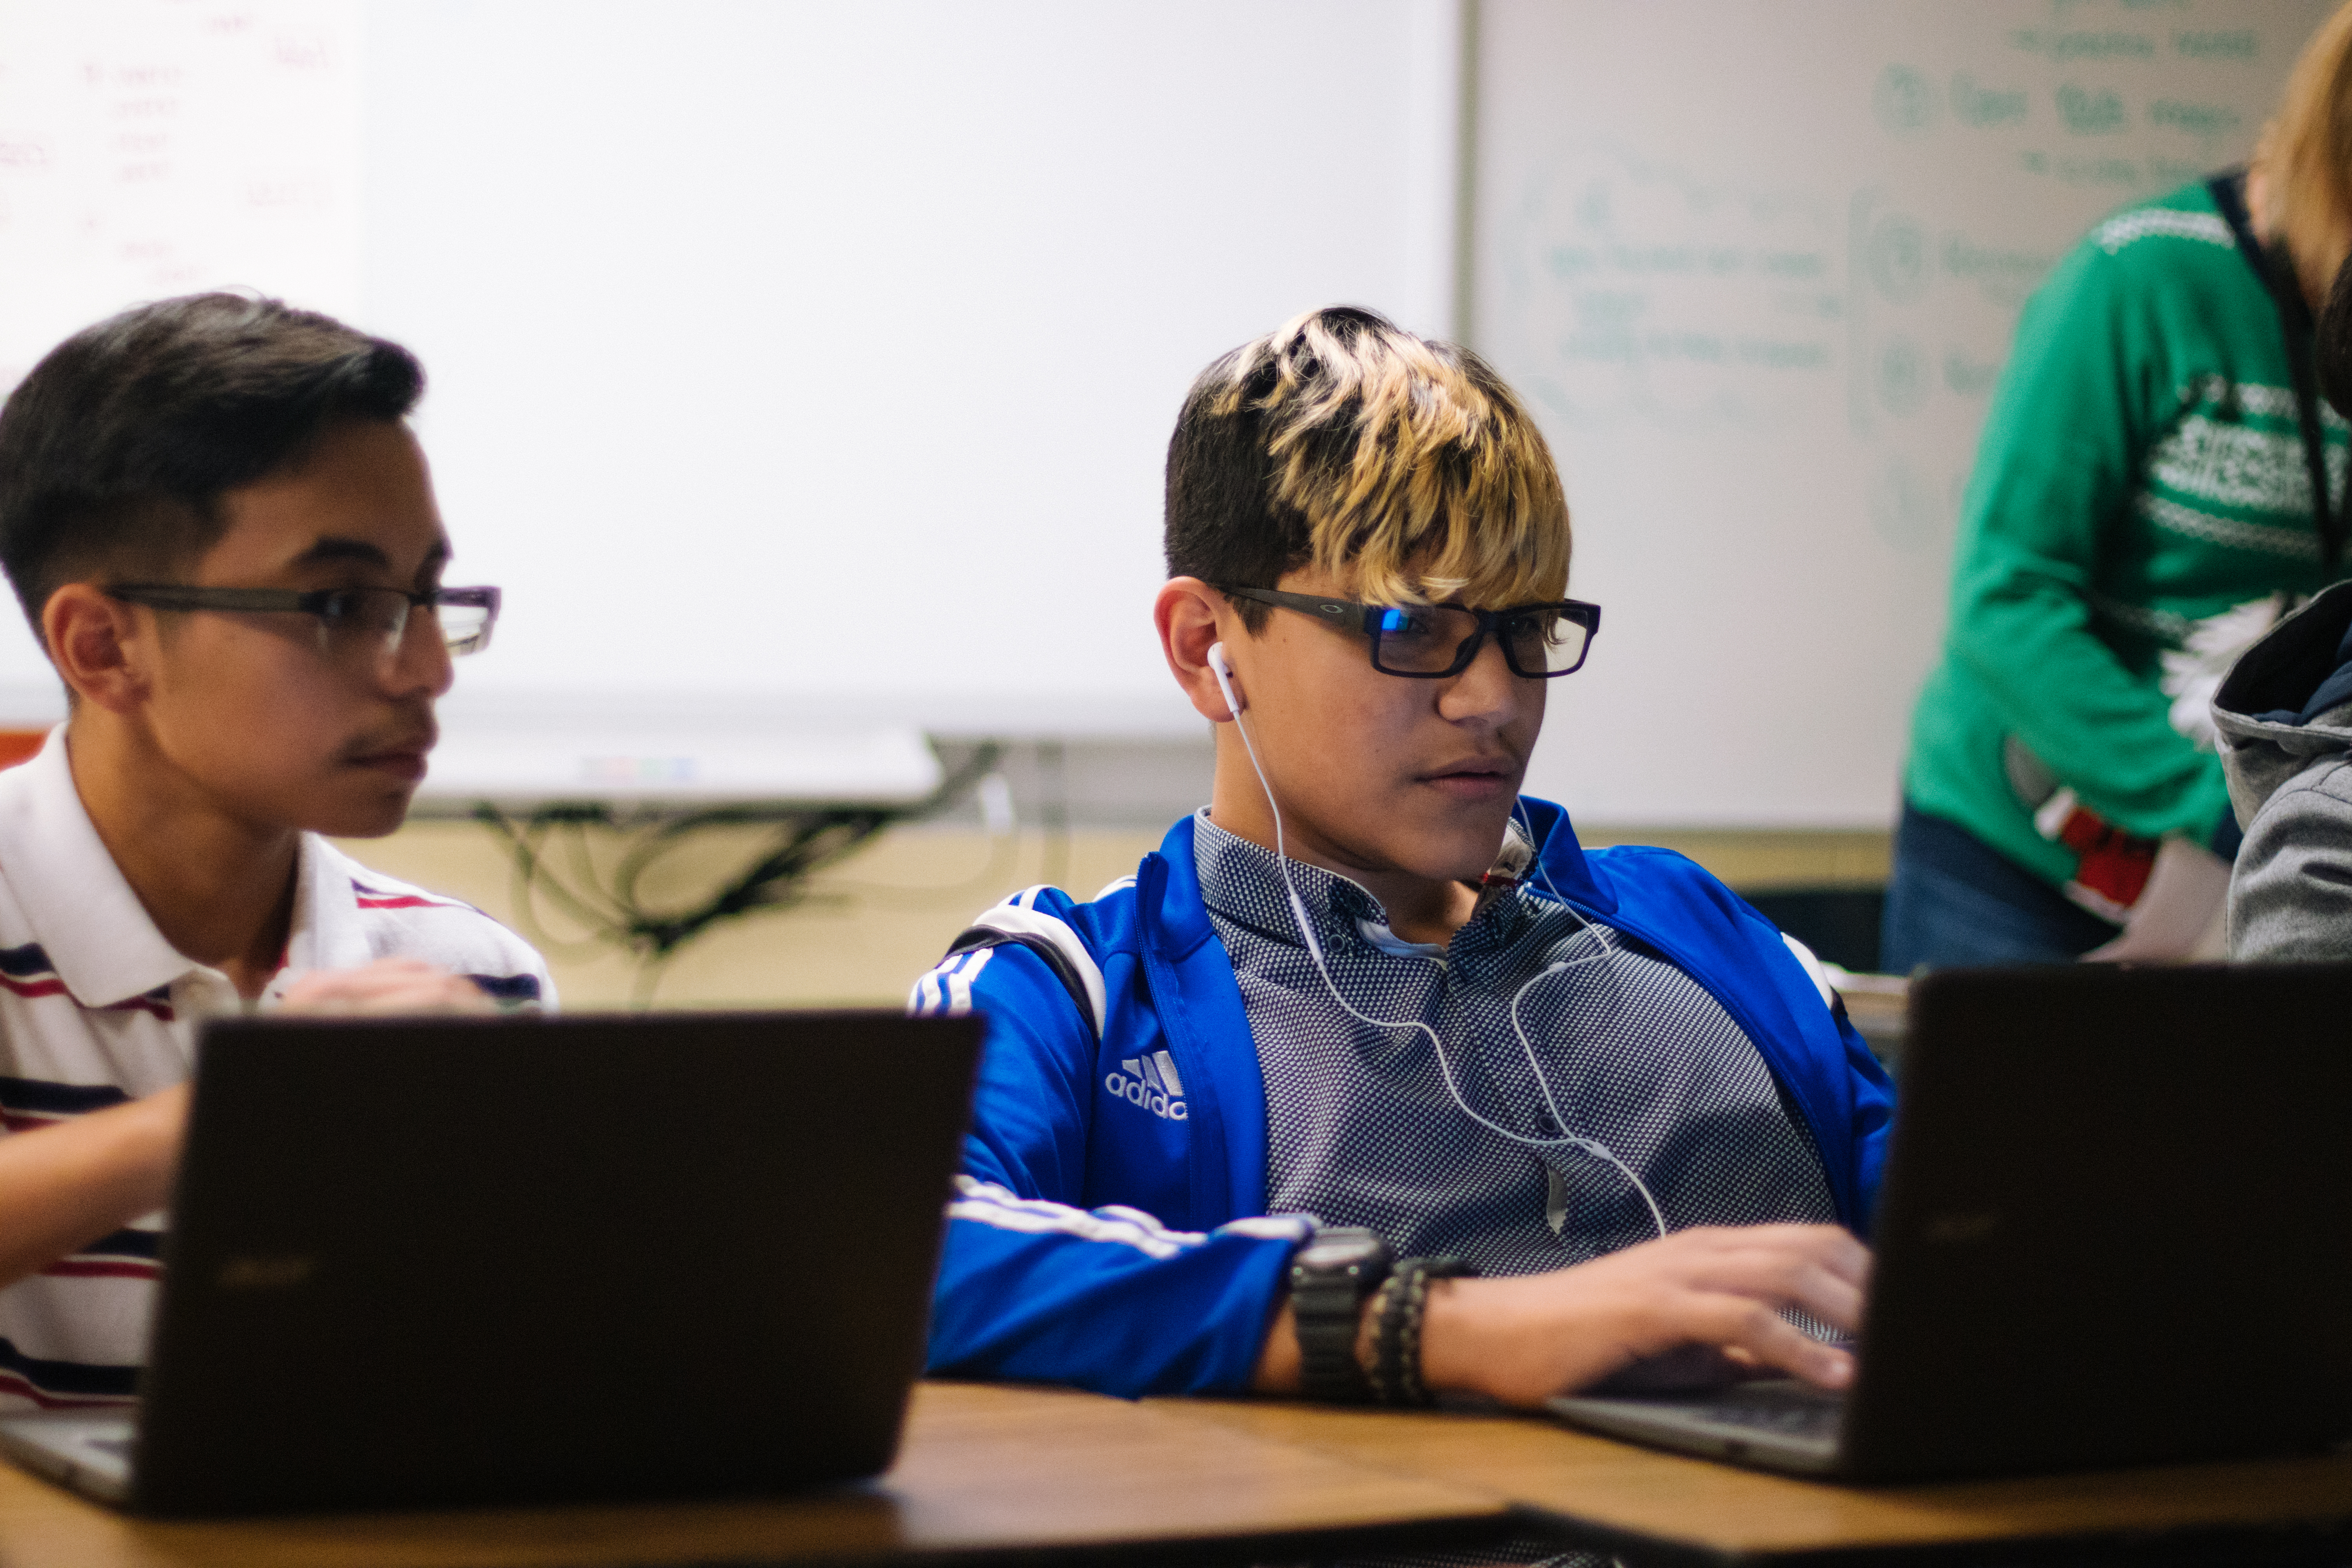
man, youth, learning, student, room, technology, adaptation, classroom, electronic device, laptop, software engineering, education, computer, conversation, job